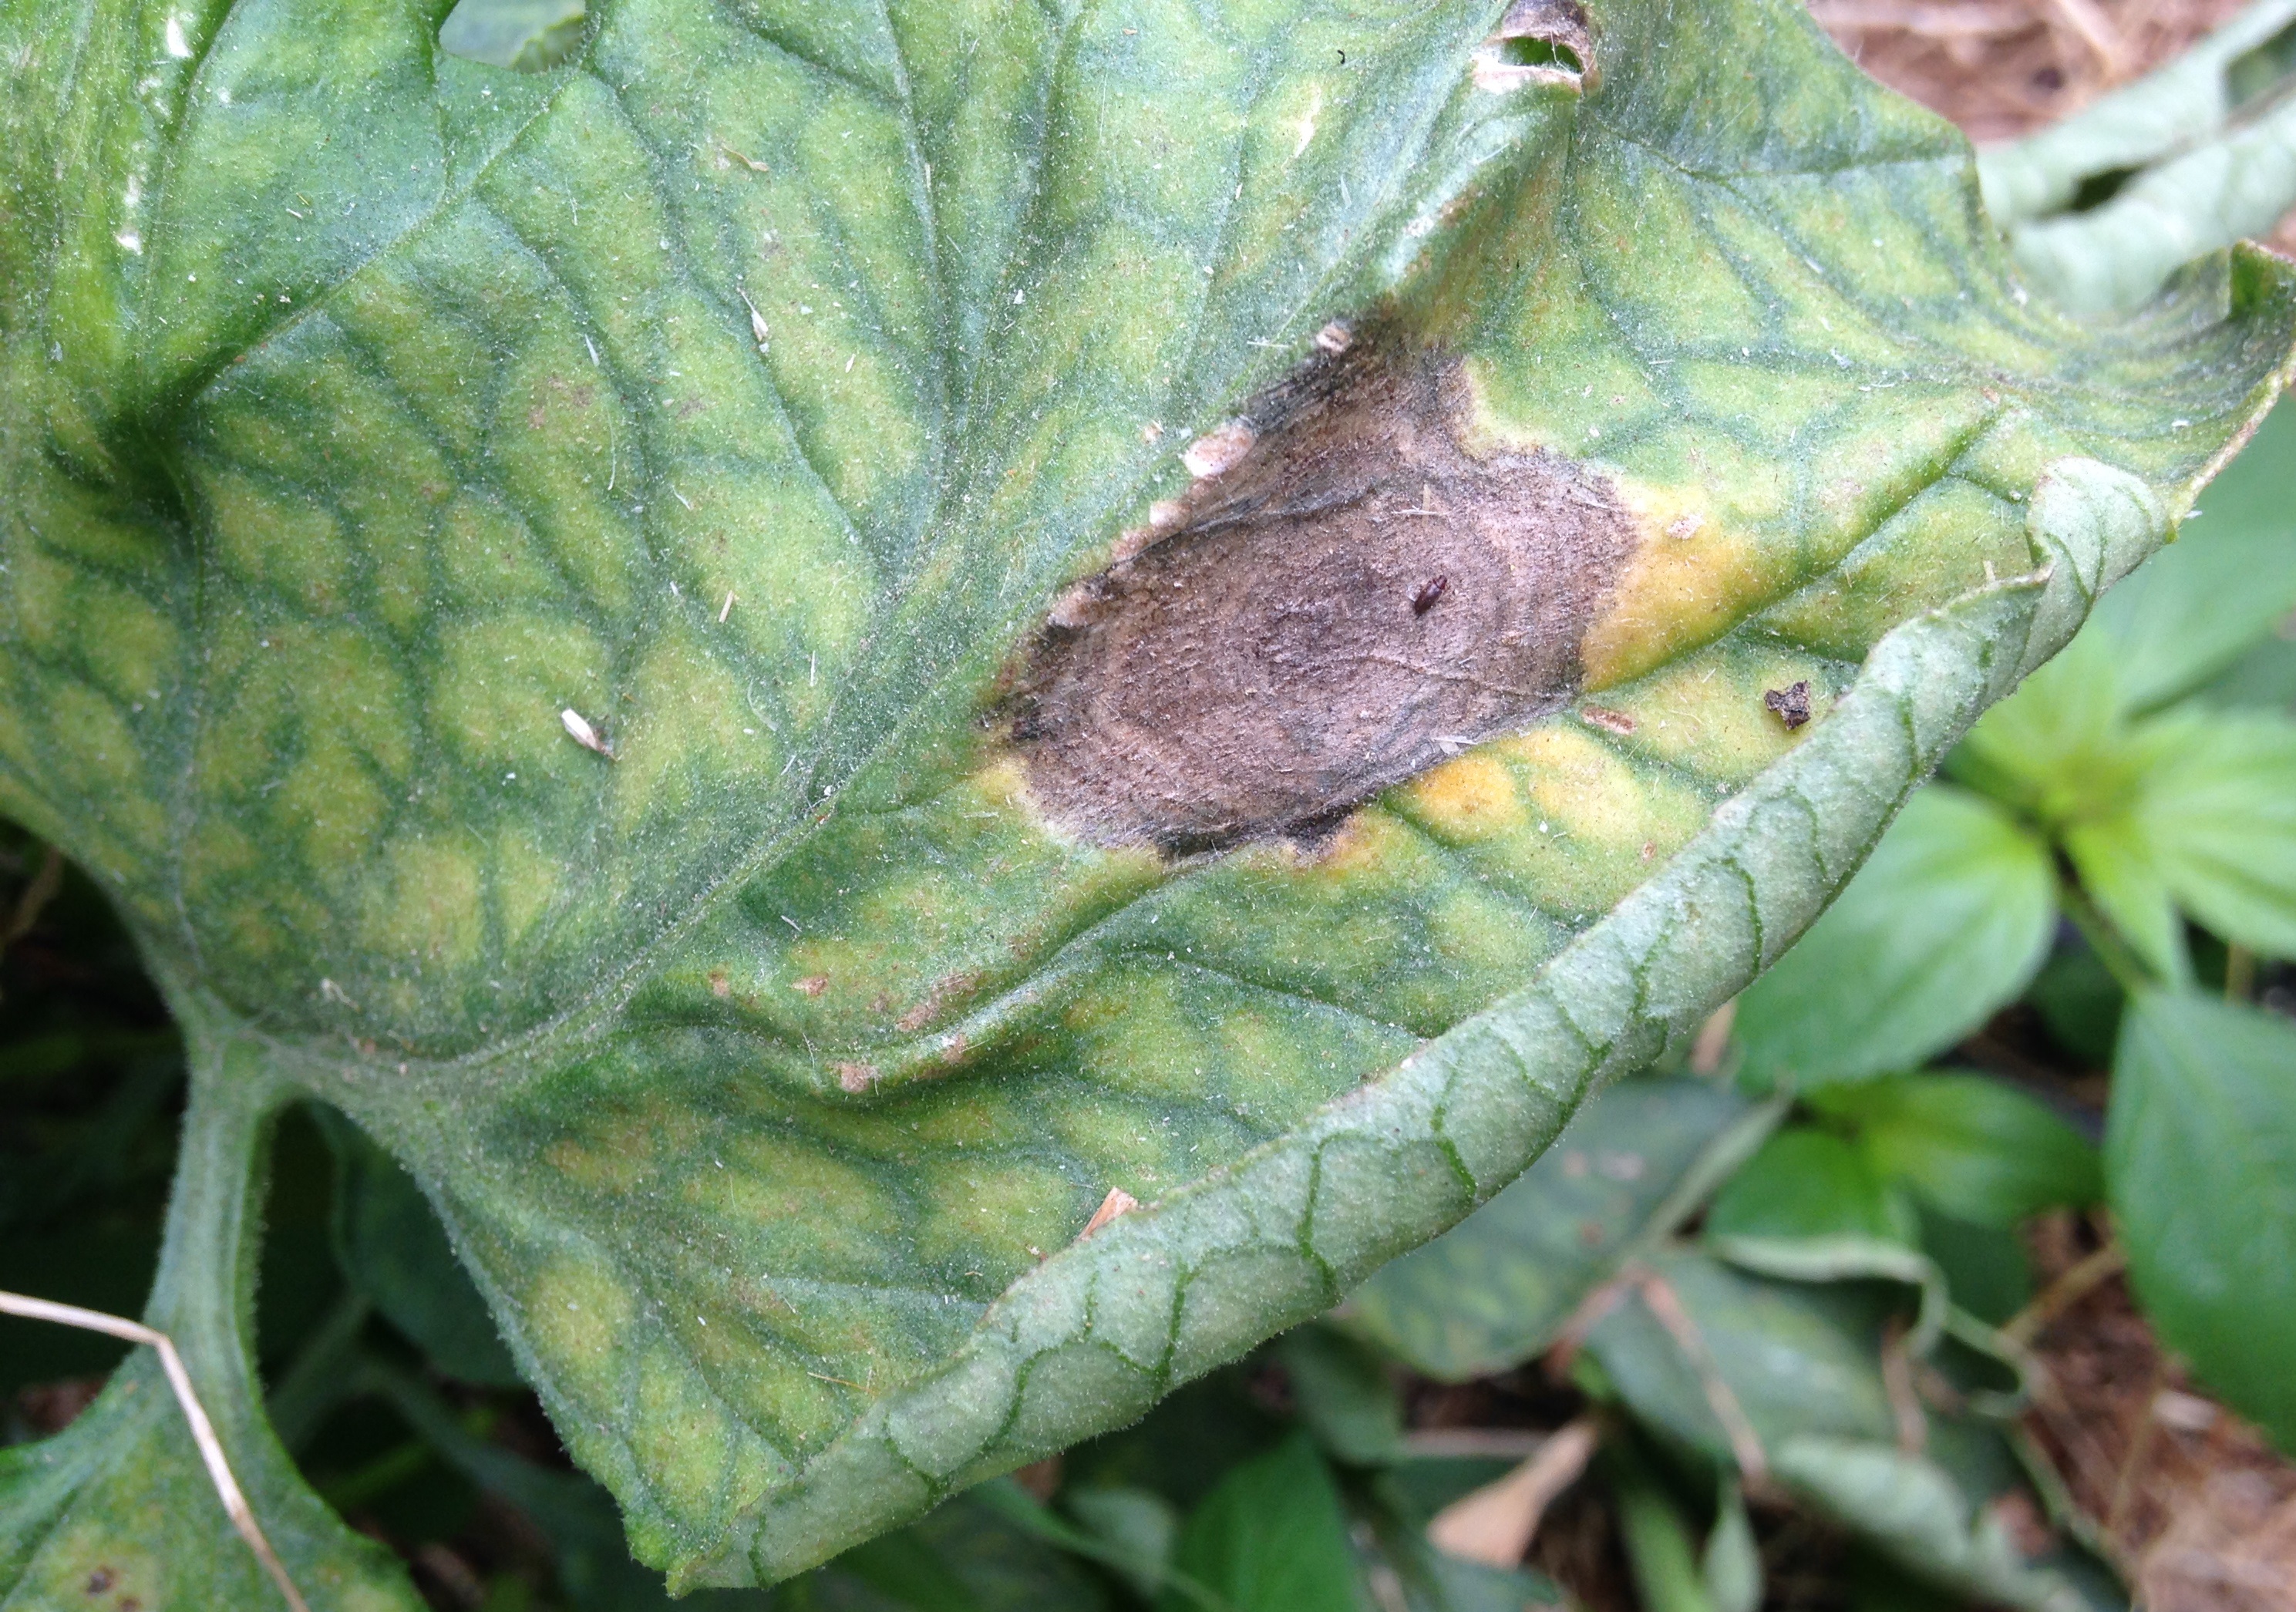
Labels: Tomato Early blight leaf